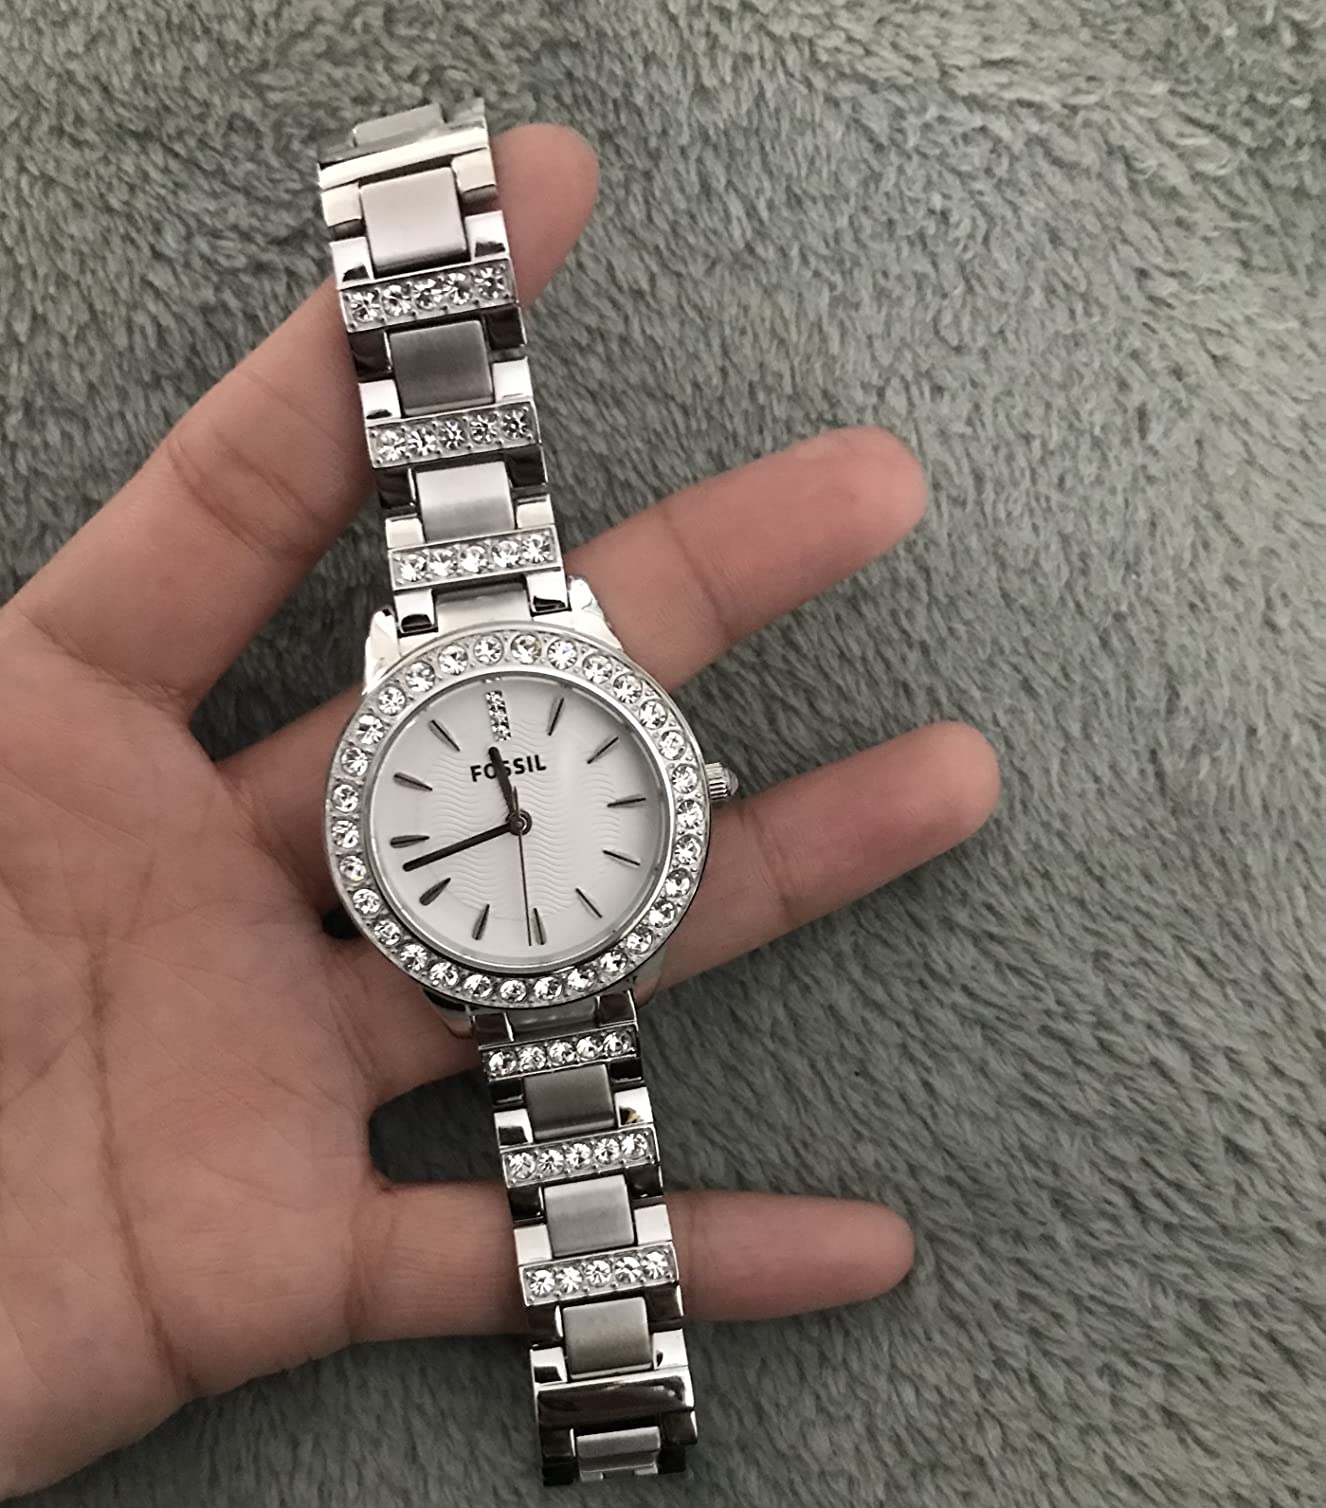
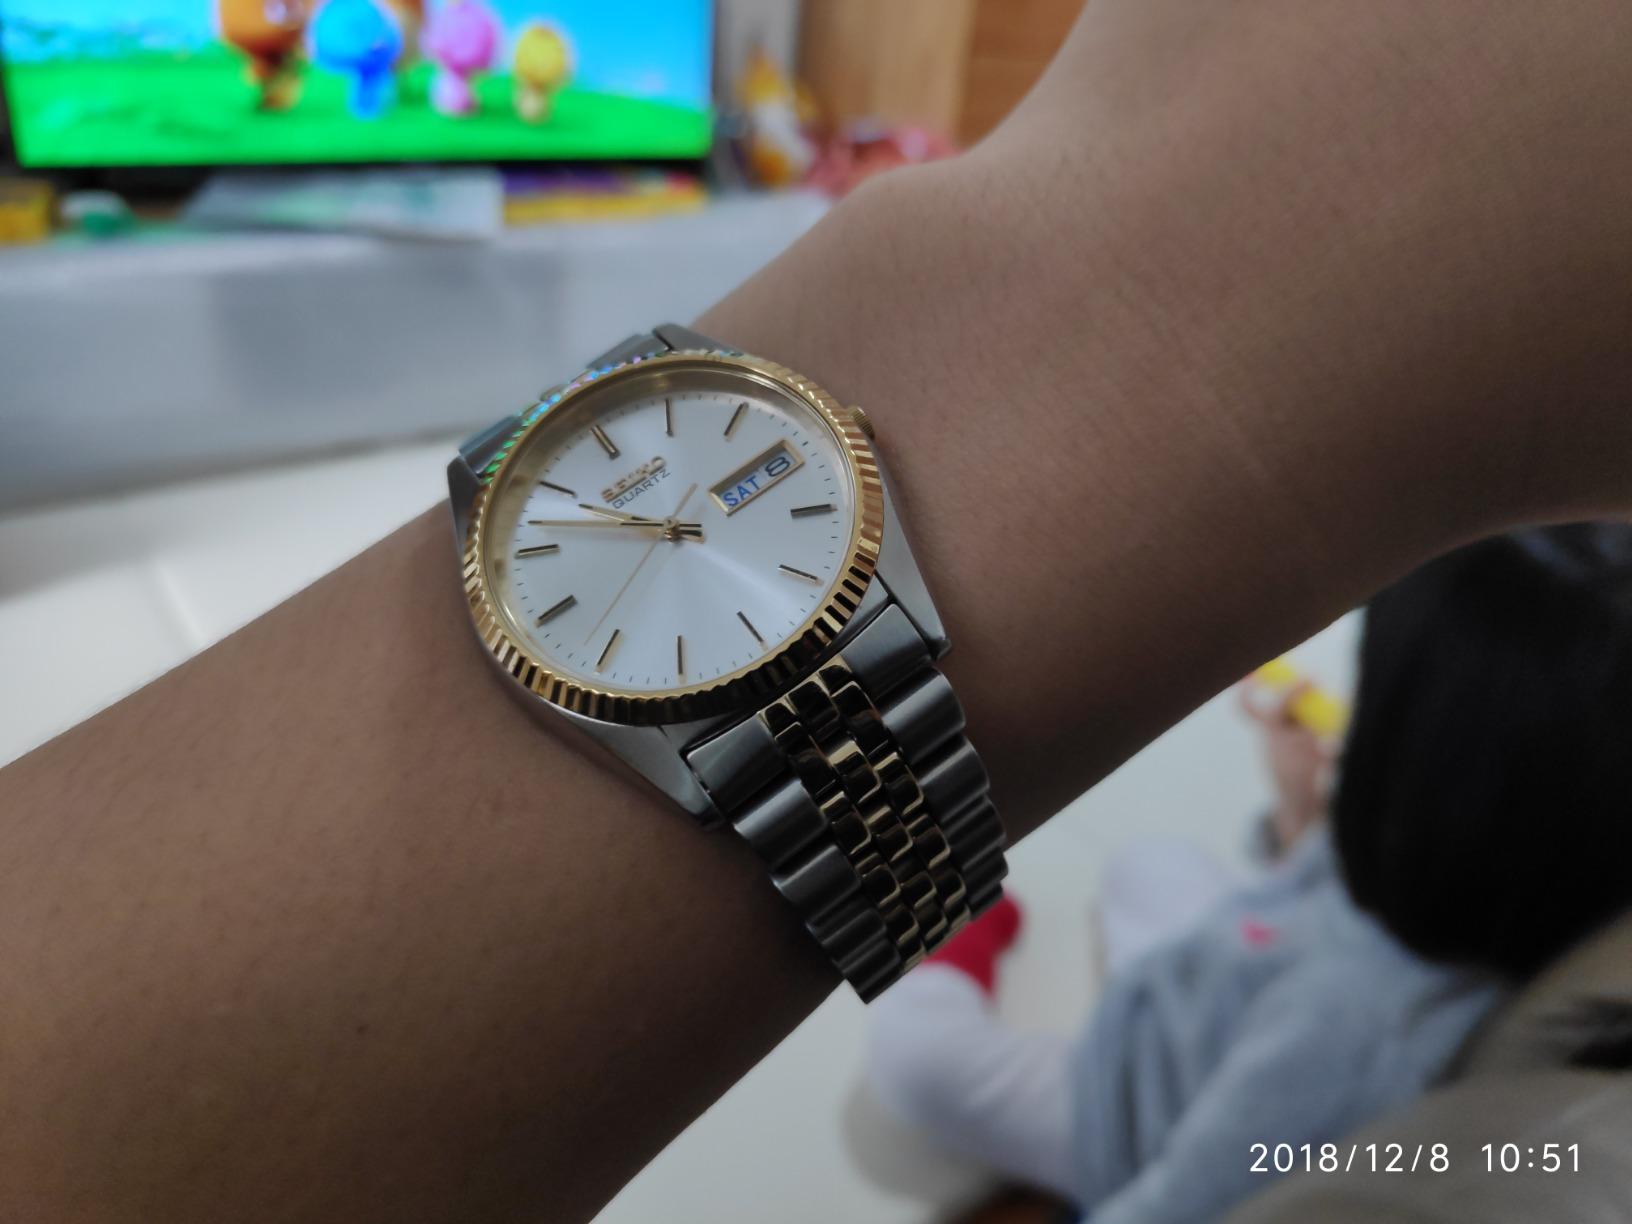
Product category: accessories_watch
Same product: no